Walker County, Texas

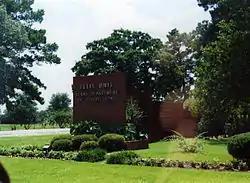
Ellis Unit, a prison in unincorporated Walker County

The headquarters of the Texas Department of Criminal Justice (TDCJ), the Texas agency that operates adult state correctional facilities, are in Huntsville.